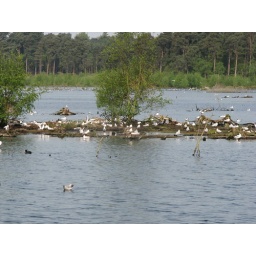
These birds were making one hell of a racket. It could be heard all around the forest